Washington State Route 410

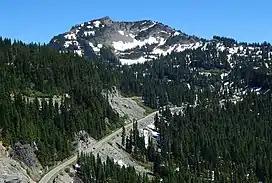
A series of switchbacks on SR 410 approaching Naches Peak

SR 410 begins as a freeway at an interchange with SR 167 near Downtown Sumner. The highway travels southeast across suburban areas, crossing the Stuck River and passing a partial cloverleaf interchange with Linden Drive, also named Traffic Avenue. After a second partial cloverleaf interchange with Thompson Avenue, SR 410 goes under a railroad trestle owned by BNSF Railway and used by Amtrak's "Cascades" rail service, near the northern bank of the Puyallup River. After turning northeast, SR 410 encounters the western terminus of SR 162 by way of a diamond interchange. SR 162 travels north into Downtown Sumner as Valley Avenue and south over the Puyallup River towards Orting. The freeway section near the interchange was the busiest recorded part of SR 410 in 2008 with a daily average of 59,000 motorists using the freeway. Continuing northeast, SR 410 connects to 166th Avenue and turns southeast as an undivided highway into the community of Bonney Lake. East of Bonney Lake, the roadway heads east, passing two shopping centers before entering Buckley and intersecting SR 165. In Buckley, the street travels northeast through Downtown and turns north to cross the White River and enter King County.